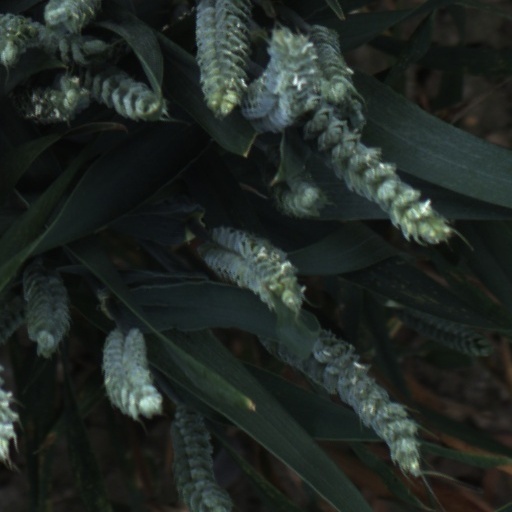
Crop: wheat